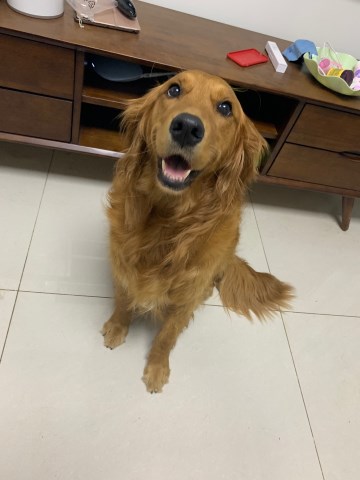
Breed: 5355-n000126-golden_retriever